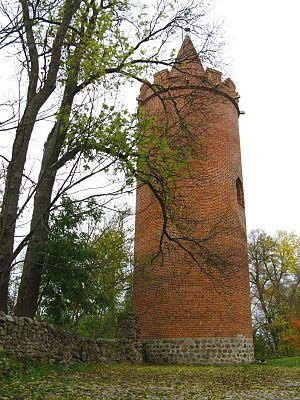
Putlitz est une ville du nord-ouest de l'arrondissement de Prignitz dans le Brandebourg. Elle comptait 2 921 habitants au 31 décembre 2008.